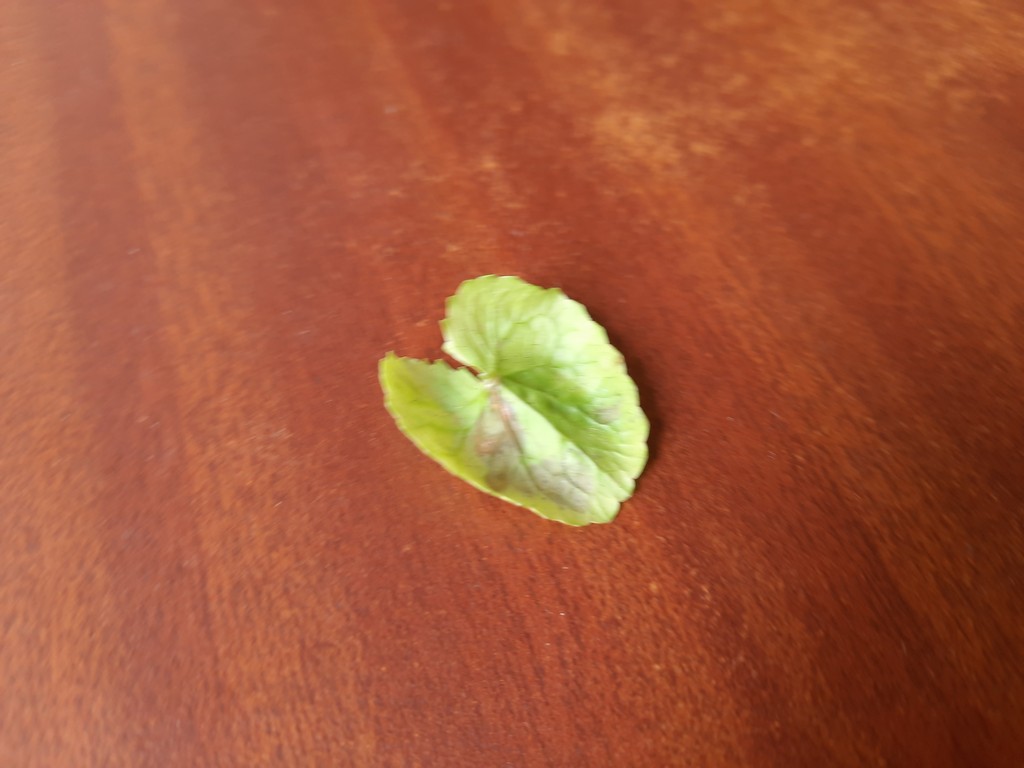
Label: Unhealthy